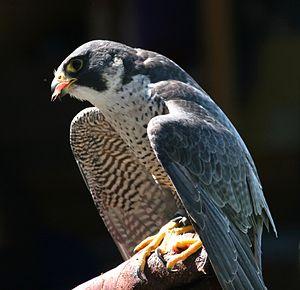
Mortagne-sur-Gironde est une commune du sud-ouest de la France, située dans le département de la Charente-Maritime. Ses habitants sont appelés les Mortagnais et les Mortagnaises.